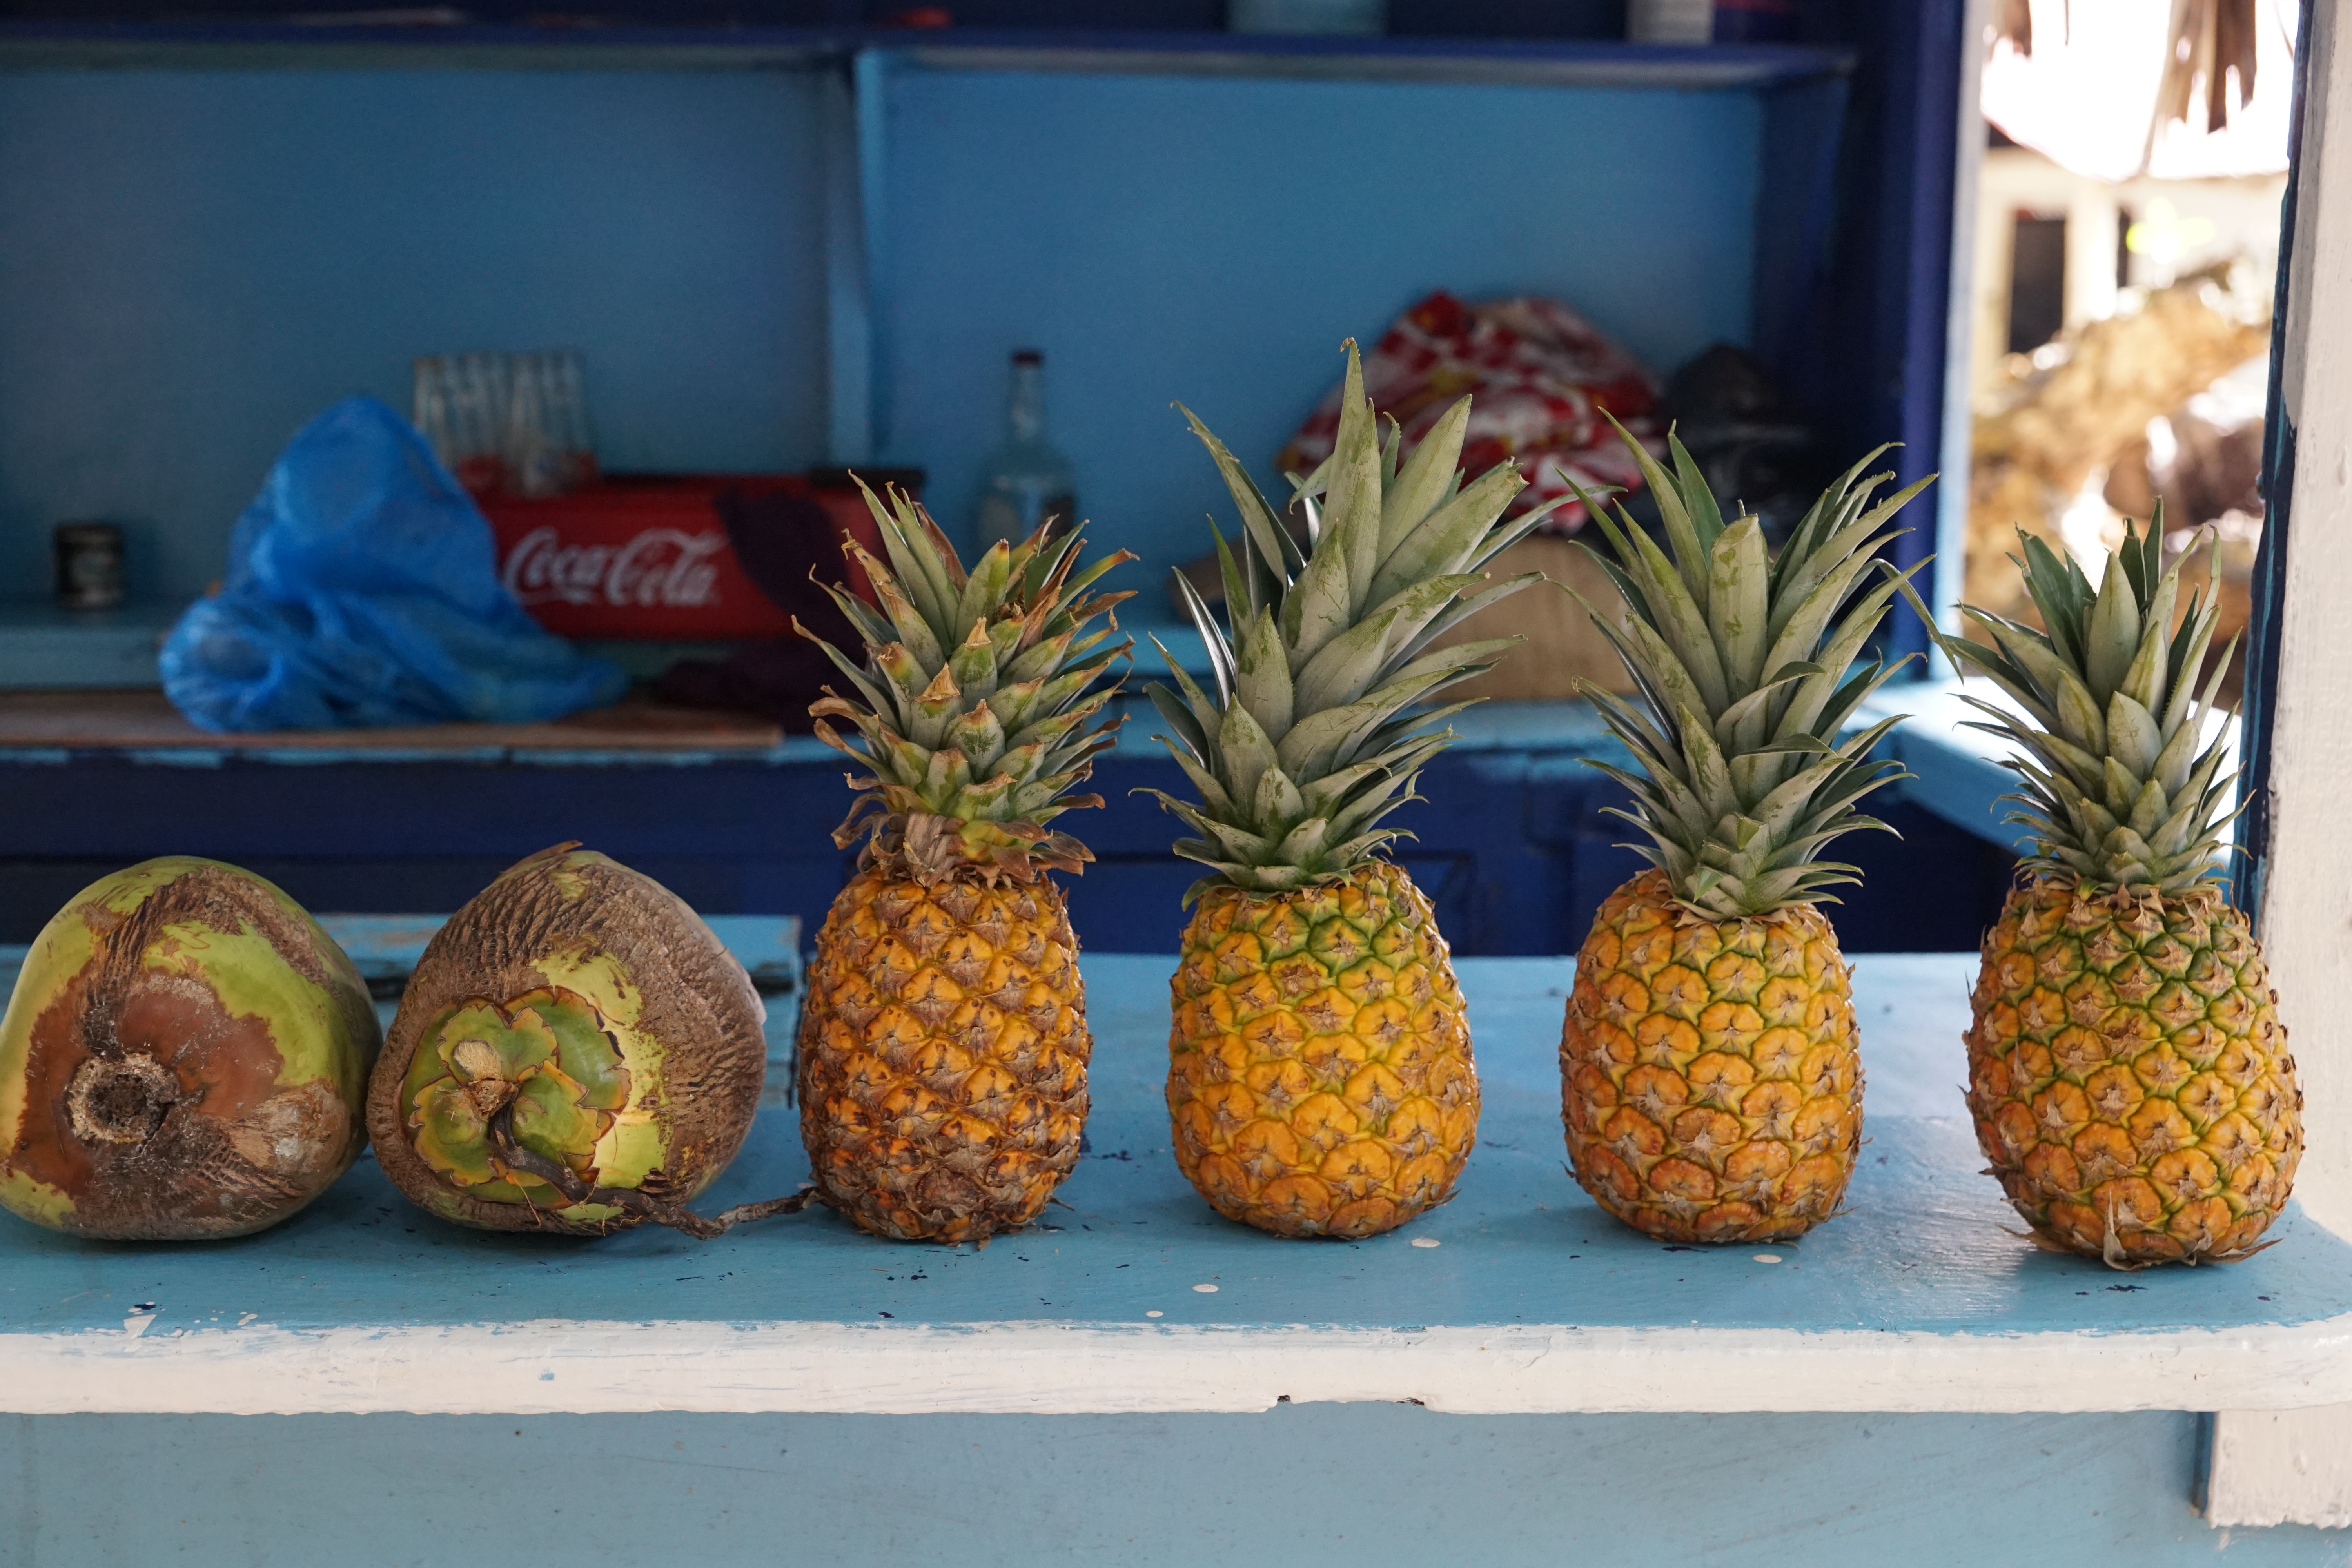
plant, fruit, food, produce, island, eat, pineapple, carving, caribbean, flowering plant, levantado, land plant, arecales